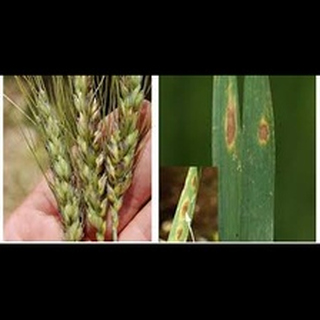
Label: wheat_leaf_blight